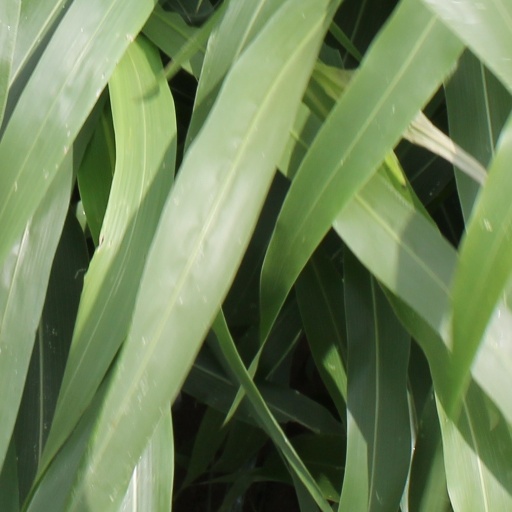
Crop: sorghum